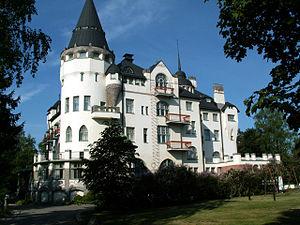
Sakris Usko Nyström est un architecte finlandais.
Imatra est une ville située sur les rives du lac Saimaa dans le sud-est de la Finlande, à la frontière avec la Russie. La ville se trouve dans la province de Finlande méridionale et la région de Carélie du Sud.